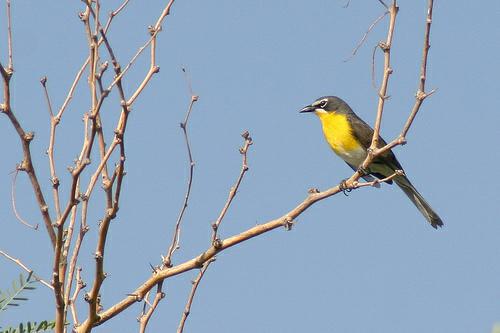
A photo of a yellow breasted chat